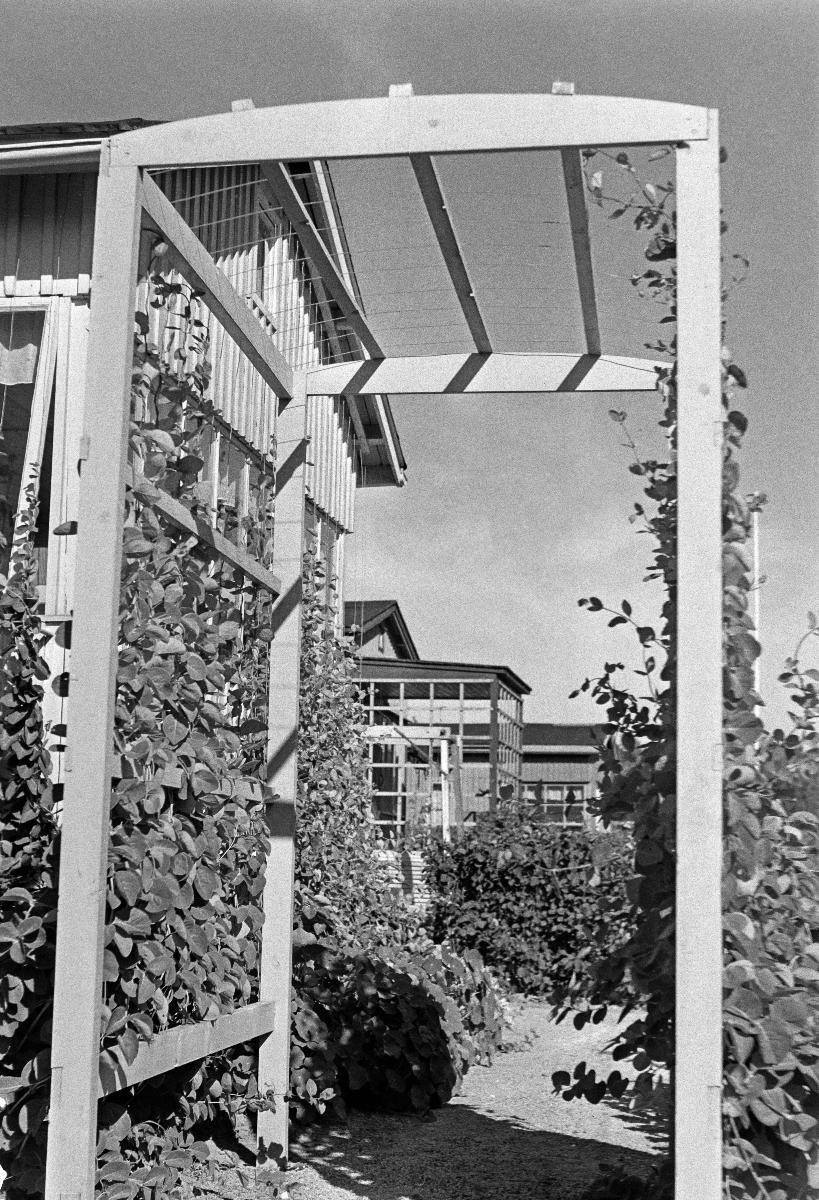
Herttoniemen siirtolapuutarha
Hertonäs koloniträdgård; Herttoniemi Allotment Garden
sisällön kuvaus: Siirtolapuutarha Herttoniemessä Helsingissä heinäkuussa 1940. content description: An Allotment garden in Herttoniemi, Helsinki July 1940. innehållsbeskrivning: Koloniträdgård i Hertonäs Helsingfors i juli 1940.
Kuvaaja: Sundström, Hugo, kuvaaja
Vuosi: 1940
Paikka: Suomi, Uusimaa, Helsinki
Aiheet: HBL; siirtolapuutarhat; rakennukset; pergolat; allotment gardens; buildings; gardening; plants; pergolas; koloniträdgårdar; byggnader; trädgårdsskötsel; pergolan; växter; pergolor